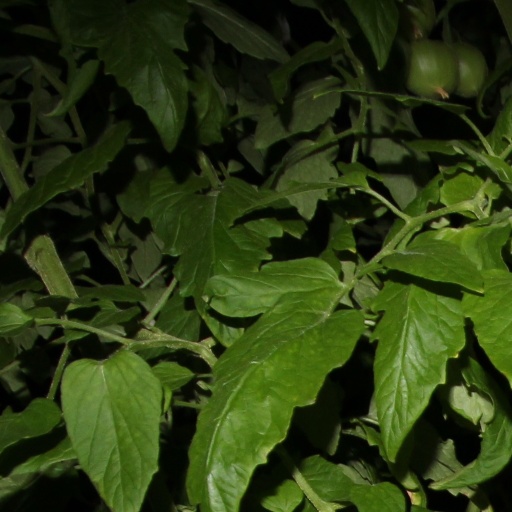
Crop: tomato